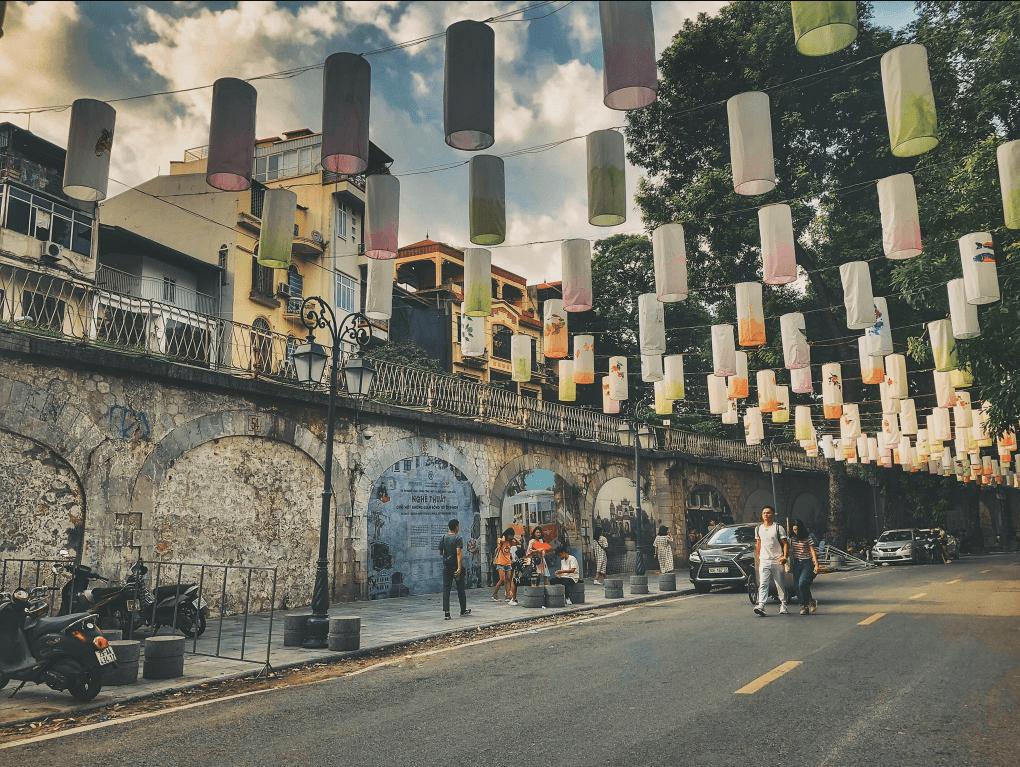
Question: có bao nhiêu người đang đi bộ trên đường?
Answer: có hai người đang đi bộ trên đường